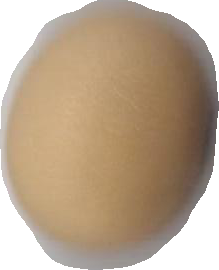
Variety: Anjasmoro